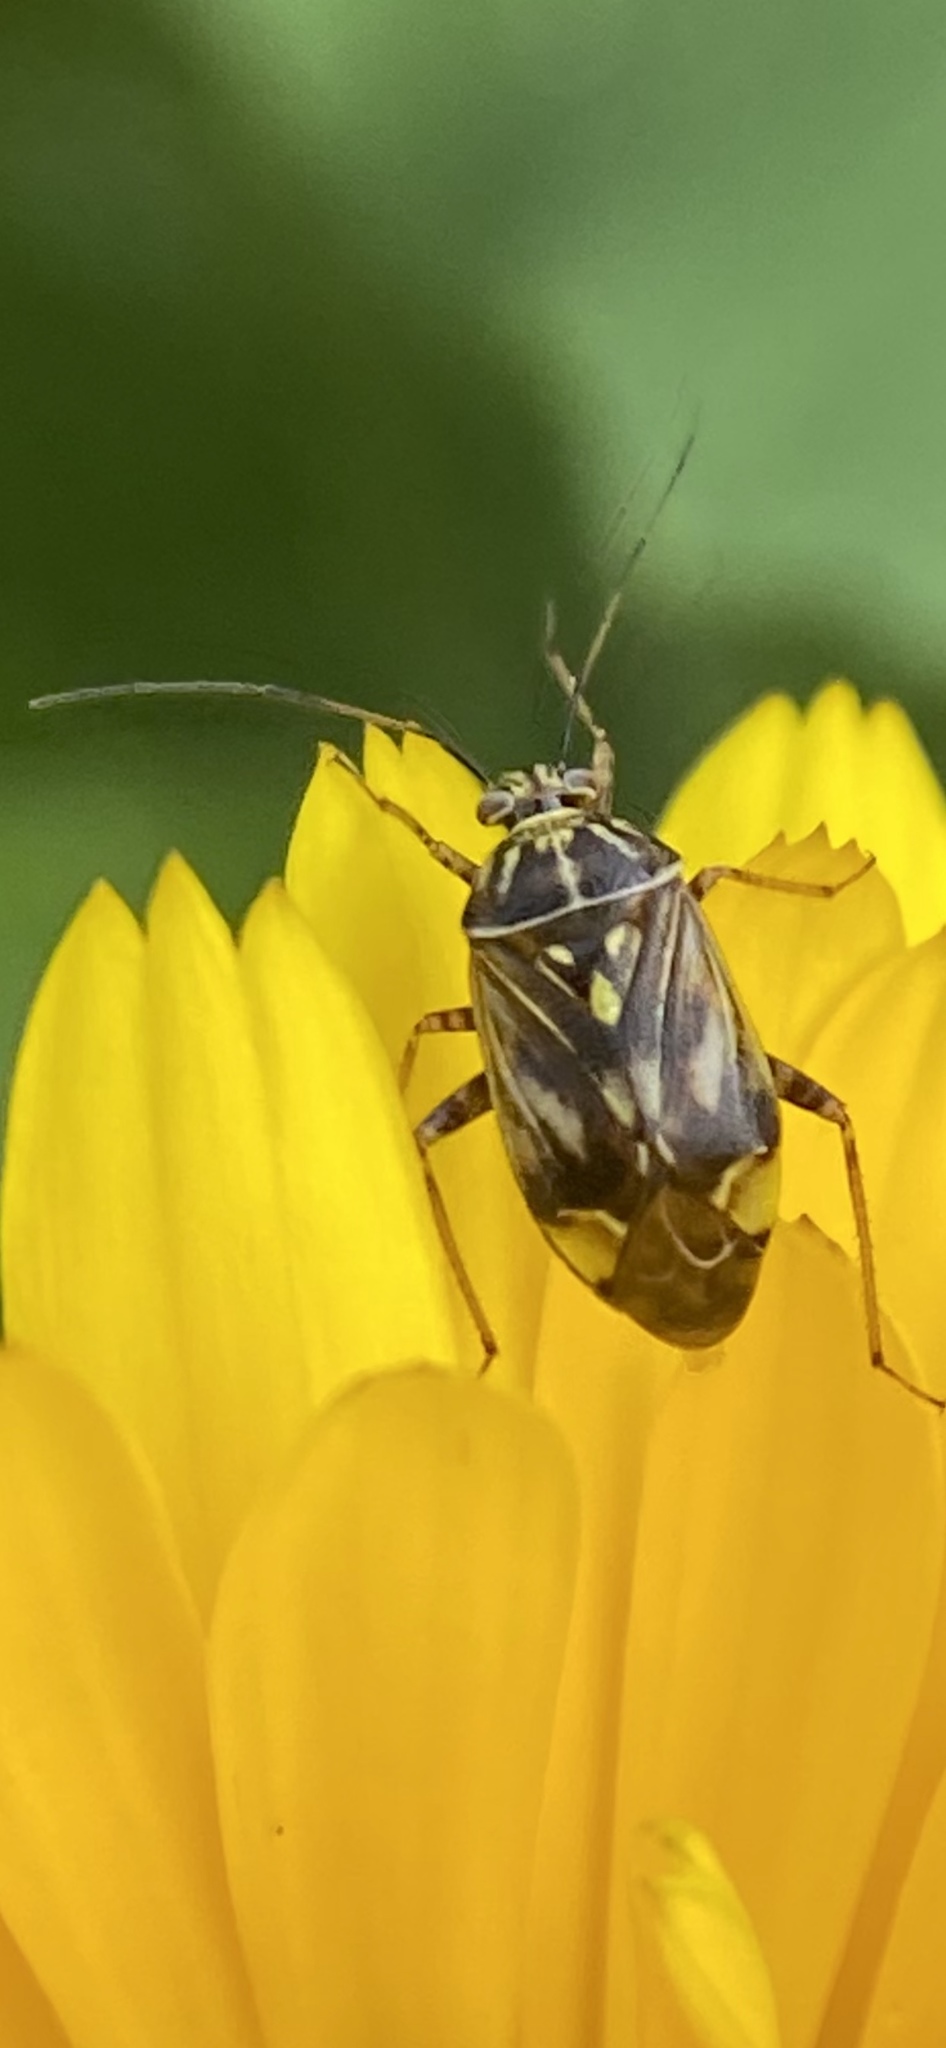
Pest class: lygus_bug